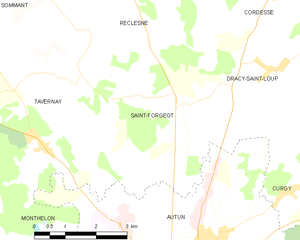
Carte des communes françaises